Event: Nepal Earthquake
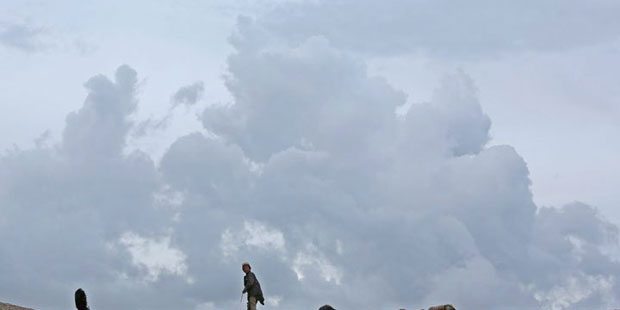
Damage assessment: no_damage